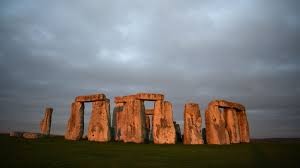
Landmark: Stonehenge